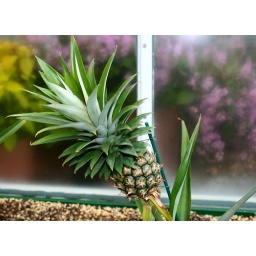
I like the way the flowers look against the glass in the background